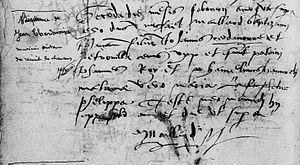
Acte de baptême de Jean Chardavoine (2 février 1538 n.st.) à Beaufort-en-Vallée.
Jehan Chardavoine est un compositeur et « arrangeur » de musique, né en 1538 et mort vers 1580, actif à Paris dans la seconde moitié du XVIᵉ siècle. Il a probablement été aussi « praticien », c’est-à-dire juriste.